Edward Hammond Clarke

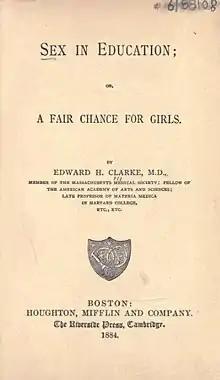
Title page from the 1884 reprint of "Sex in Education".

Clarke expanded his talk in a 1873 publication entitled "Sex in Education; or, A Fair Chance for Girls", where he discussed his views on the education of boys and girls. The book was so popular that it sold out in a week. Clarke's views caused great controversy, especially among women's rights activists. In the 1870s, education was a much-debated topic, especially education for women. People at the time thought education for girls should differ from that for boys. Clarke argued that girls would not be able to cope with the “intellectual demands traditionally placed on boys” and that imposing such demands on them during puberty would lead to “physiological disasters,” such as “nervous collapse and sterility.” To support his claims he cited the cases of seven women whose health condition deteriorated apparently as a result of "arduous" studies in college. For example, one of the women who had gone to Vassar College and was referred to Dr. Clarke, was depicted by him as “neuralgic and hysterical.”